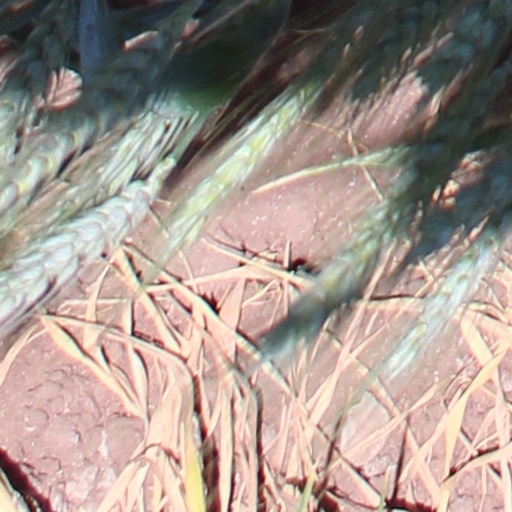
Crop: wheat